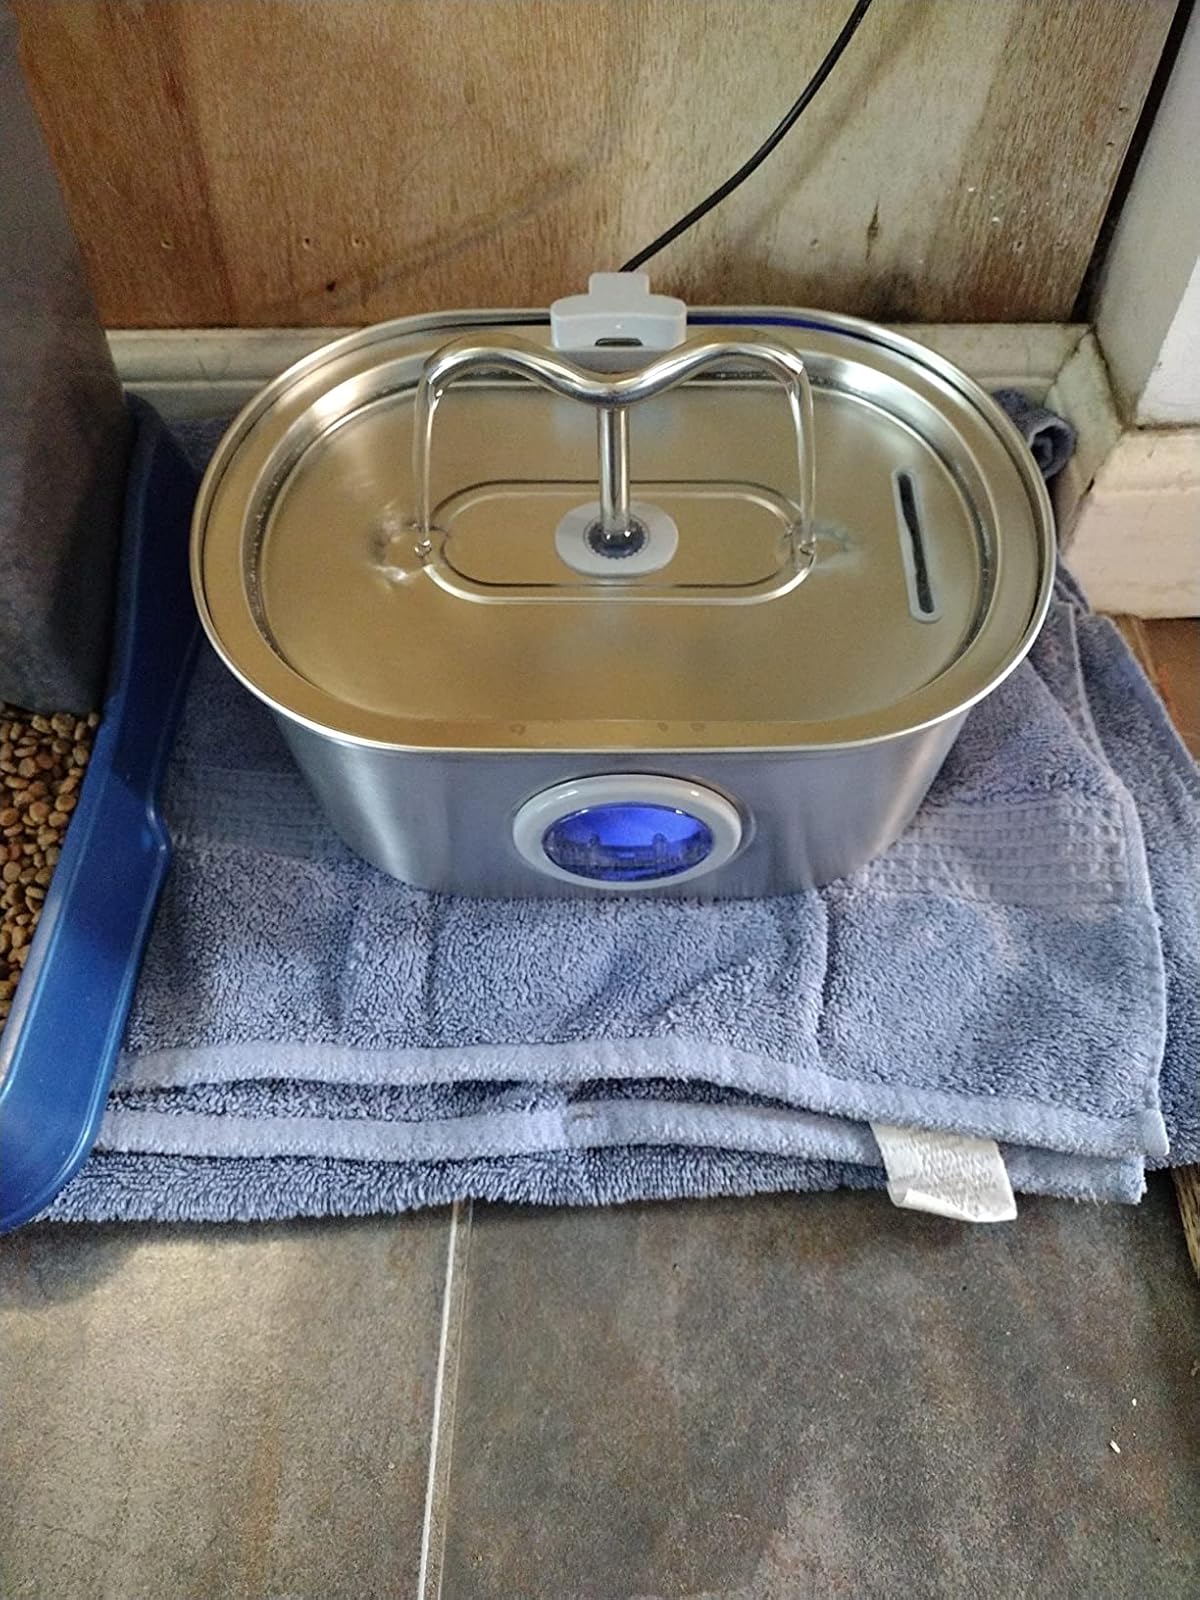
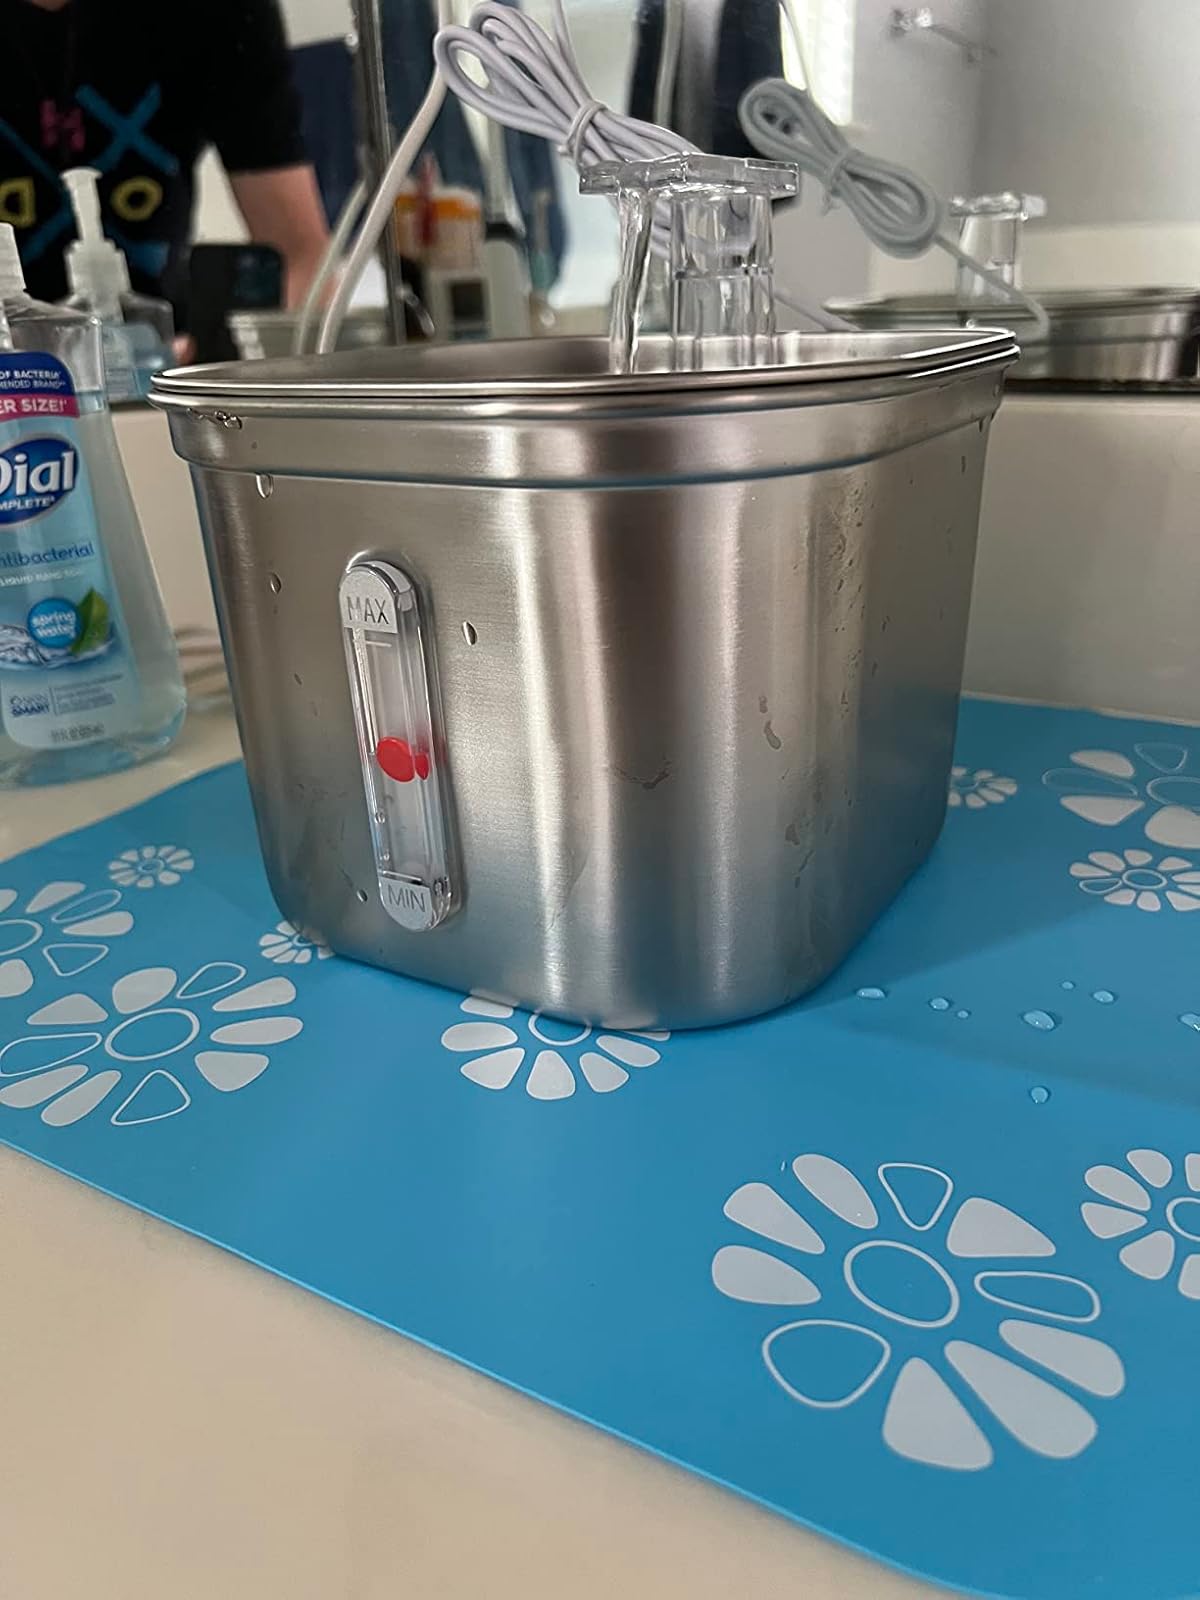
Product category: items_bowl
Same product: no